North Western Area Campaign

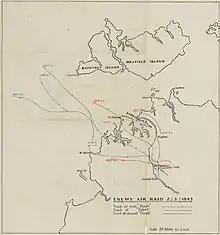
No 1 (Fighter) Wing radar tracks for the 2 March 1943 raid against Coomalie, N.T. (From Australian Archives File <a href="http%3A//recordsearch.naa.gov.au/NAAMedia/ShowImage.asp%3FB%3D3087055%26amp%3BS%3D1%26amp%3BT%3DP">A11231, 5/70/INT

As mentioned earlier, the first aircraft destroyed during the north Australian campaign was a Kawanishi Mavis which was shot down 190 kilometres west of Darwin after attacking the "Houston" convoy. Japanese anti-shipping operations had actually commenced on 8 February 1942 – almost two weeks before the first raid on Darwin – when the minesweeper HMAS "Deloraine" was attacked by a dive-bomber just 112 kilometres west of Bathurst Island. One week after this incident, the Japanese 21st Air Flotilla sent out five of its Mavises to locate any Allied convoys attempting to leave Darwin. Four of the flying boats took off from Ceram at 2.00 a.m. but the fifth aircraft, piloted by Sub-Lieutenant Mirau, was delayed with engine trouble and did not take off until 4.00 a.m. Mirau's aircraft was alone when, at about 10.30 a.m., it sighted the "Houston" convoy steaming towards Timor. Mirau reported this by radio and was told to continue shadowing the convoy, which he did for a further three hours. Before heading back to Ceram he made an unsuccessful bombing attack on the convoy from 4,000 metres, using 60 kilogram bombs. The crew of the flying boat were just settling down to lunch when, as described earlier, they were attacked by an American Kittyhawk.